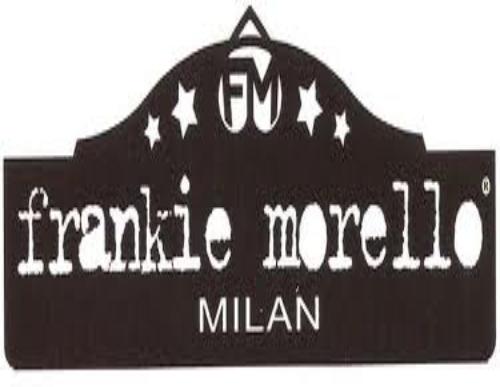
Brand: Frankie Morello
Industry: Clothes